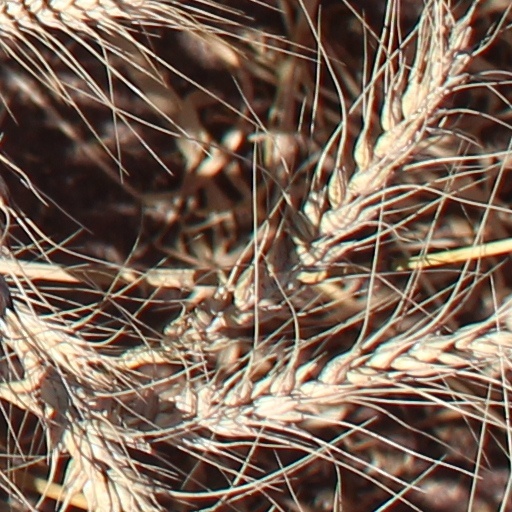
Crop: wheat